Virginia Vargas

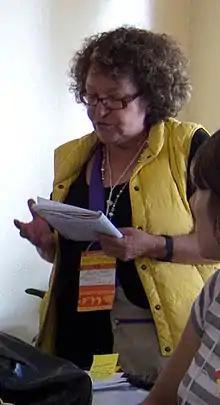
Vargas at the World Social Forum 2011

Virginia Vargas was born on 23 July 1945 in Lima, Peru, the second of four children. Following secondary school, Vargas attended Pontifical Catholic University of Peru from 1963 to 1968. She was initially interested in drama and literature, but later turned her focus to political science.